Jacques Seligmann & Company

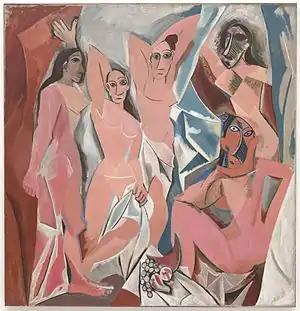
"Les Demoiselles d'Avignon" (1907) was featured in the Picasso exhibition "Twenty Years in the Evolution of Picasso". Jacques Seligmann & Co. sold the painting to the Museum of Modern Art in 1937.

In the early years Jacques Seligmann & Co. focused on the purchase and sales of decorative art related to Byzantine and Renaissance periods to satisfy the trends of the time. At the turn of the century, as tastes evolved, so did the gallery's inventory. World War I caused a lapse in sales in Europe, but interest in the United States was high specifically in modern art and Impressionism. After the war sales resumed in Europe and Germain started to sell works by Pierre Bonnard, Honoré Daumier, Pablo Picasso, Vincent van Gogh, and other modern masters. Other members of the family disapproved of Germain's modern interests, and he eventually formed a subsidiary, International Contemporary Art Company, Inc., along with business partner César Mange de Hauke. The name changed to de Hauke & Company, as de Hauke was named director, and it focused on contemporary European art. Purchases were made in Paris and London and sales were primarily in the United States.